Injera stove

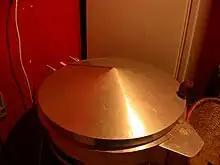
Electric injera stove with lid closed

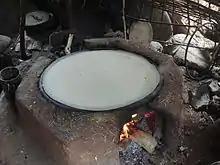
Traditional open wood-burning stove

There are three basic types of stoves used to bake injera: the traditional open wood-burning stove, the improved efficiency wood-burning stove, and the high efficiency electric stove. In most households in Ethiopia, high demand for energy is often met with the use of biomass fuels such as wood, agricultural residue, and dung cakes, whereas electricity is used by some urban households.